List of birds of Oman

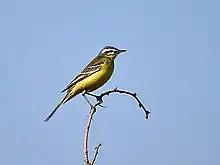
Yellow wagtail, several subspecies occur between August and May.

Old World sparrows are small passerine birds. In general, sparrows tend to be small, plump, brown or grey birds with short tails and short powerful beaks. Sparrows are seed eaters, but they also consume small insects.